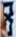
Number: 8